Joel Huiqui

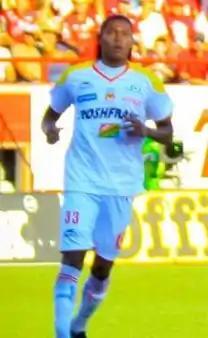
Huiqui with Morelia in 2011

Joel Adrián Huiqui Andrade (born 18 February 1983) is a Mexican former professional footballer who played as a centre-back. He is currently serving as assistant first-team coach at Liga MX club Cruz Azul. His paternal surname is of Mayo origin (indigenous people of Sonora and Sinaloa).